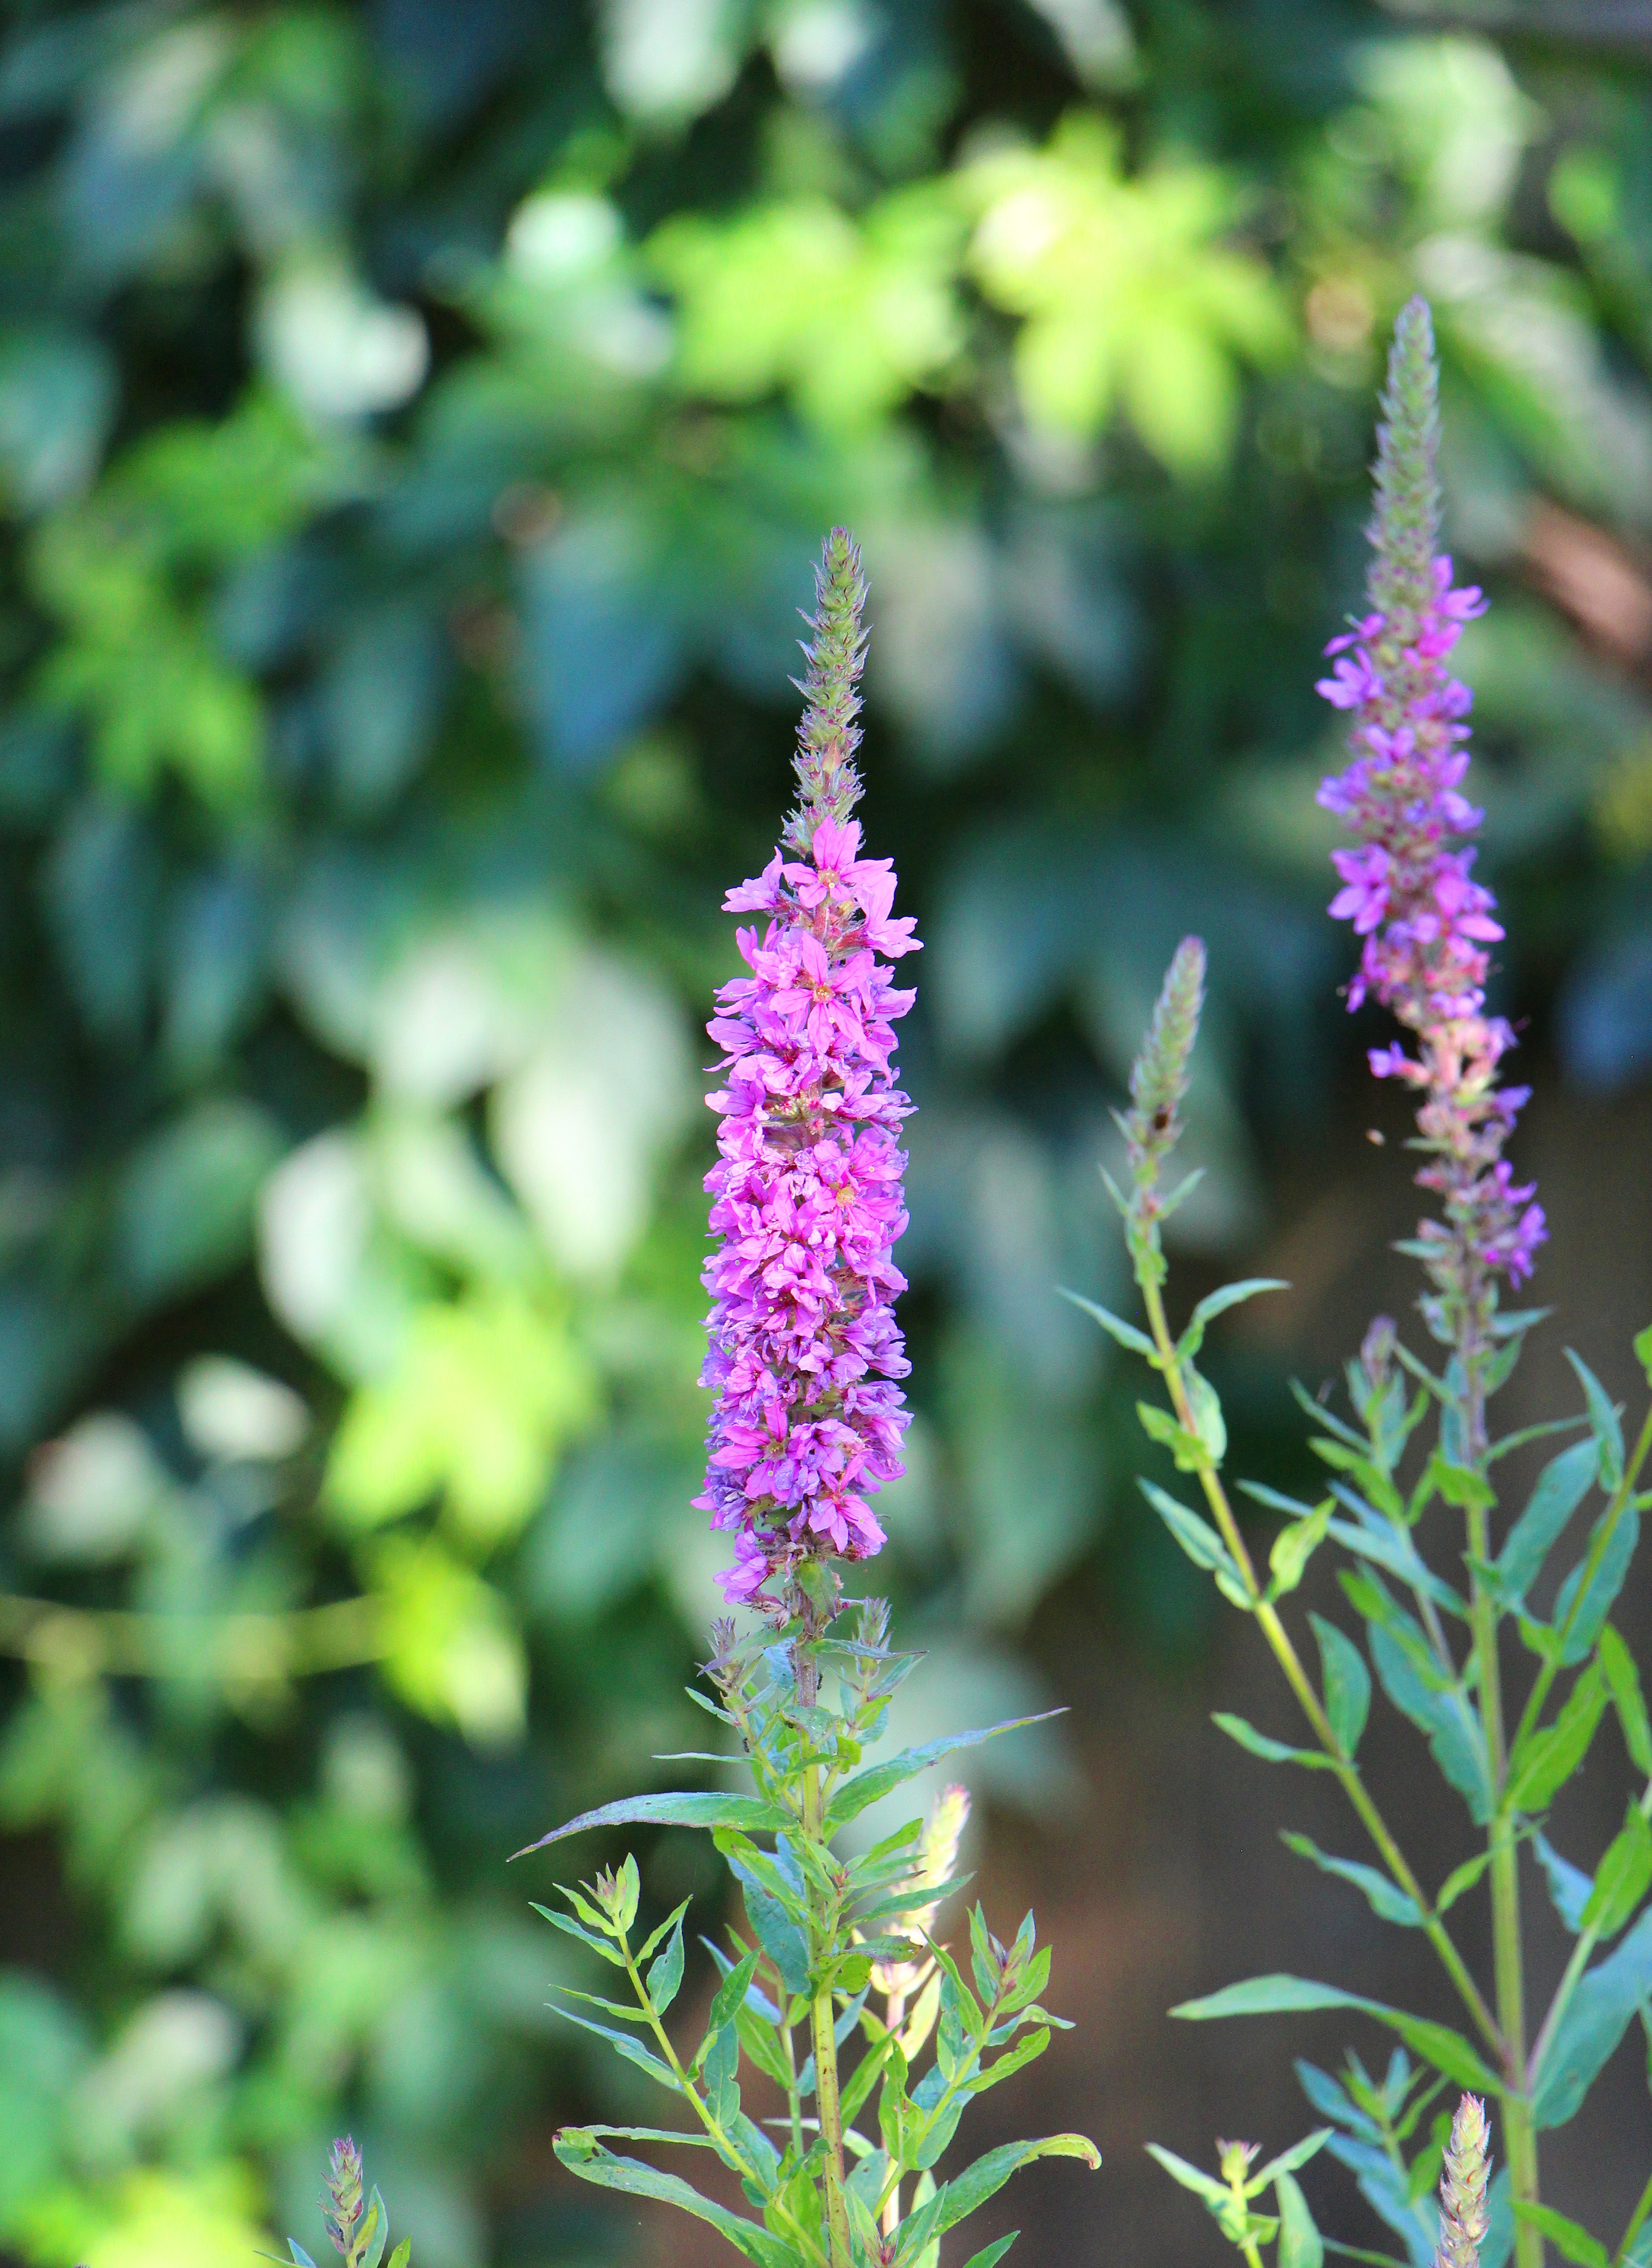
nature, plant, flower, bloom, herb, botany, pink, flora, wildflower, flowers, shrub, flower garden, digitalis, flowering plant, annual plant, land plant, hyssopus